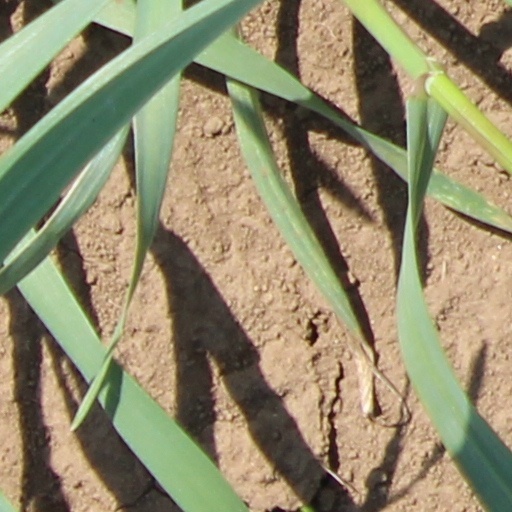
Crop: wheat